Geography of Kentucky

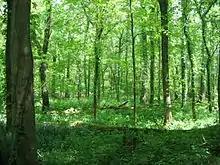
Forest at Otter Creek Outdoor Recreation Area, Meade County, Kentucky

Kentucky has an expansive park system, which includes one national park, two National Recreation Areas, two National Historic Parks, two national forests, two National Wildlife Refuges, 45 state parks, of state forest, and 82 wildlife management areas.